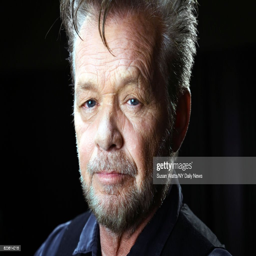
heartland rock artist photographed for newspaper .